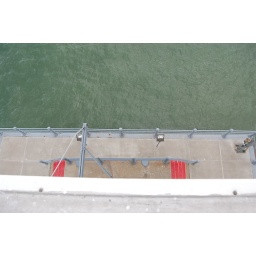
Looking down from the tower at the steps. The &amp;quot;I&amp;quot; Beam over the front door can be seen.